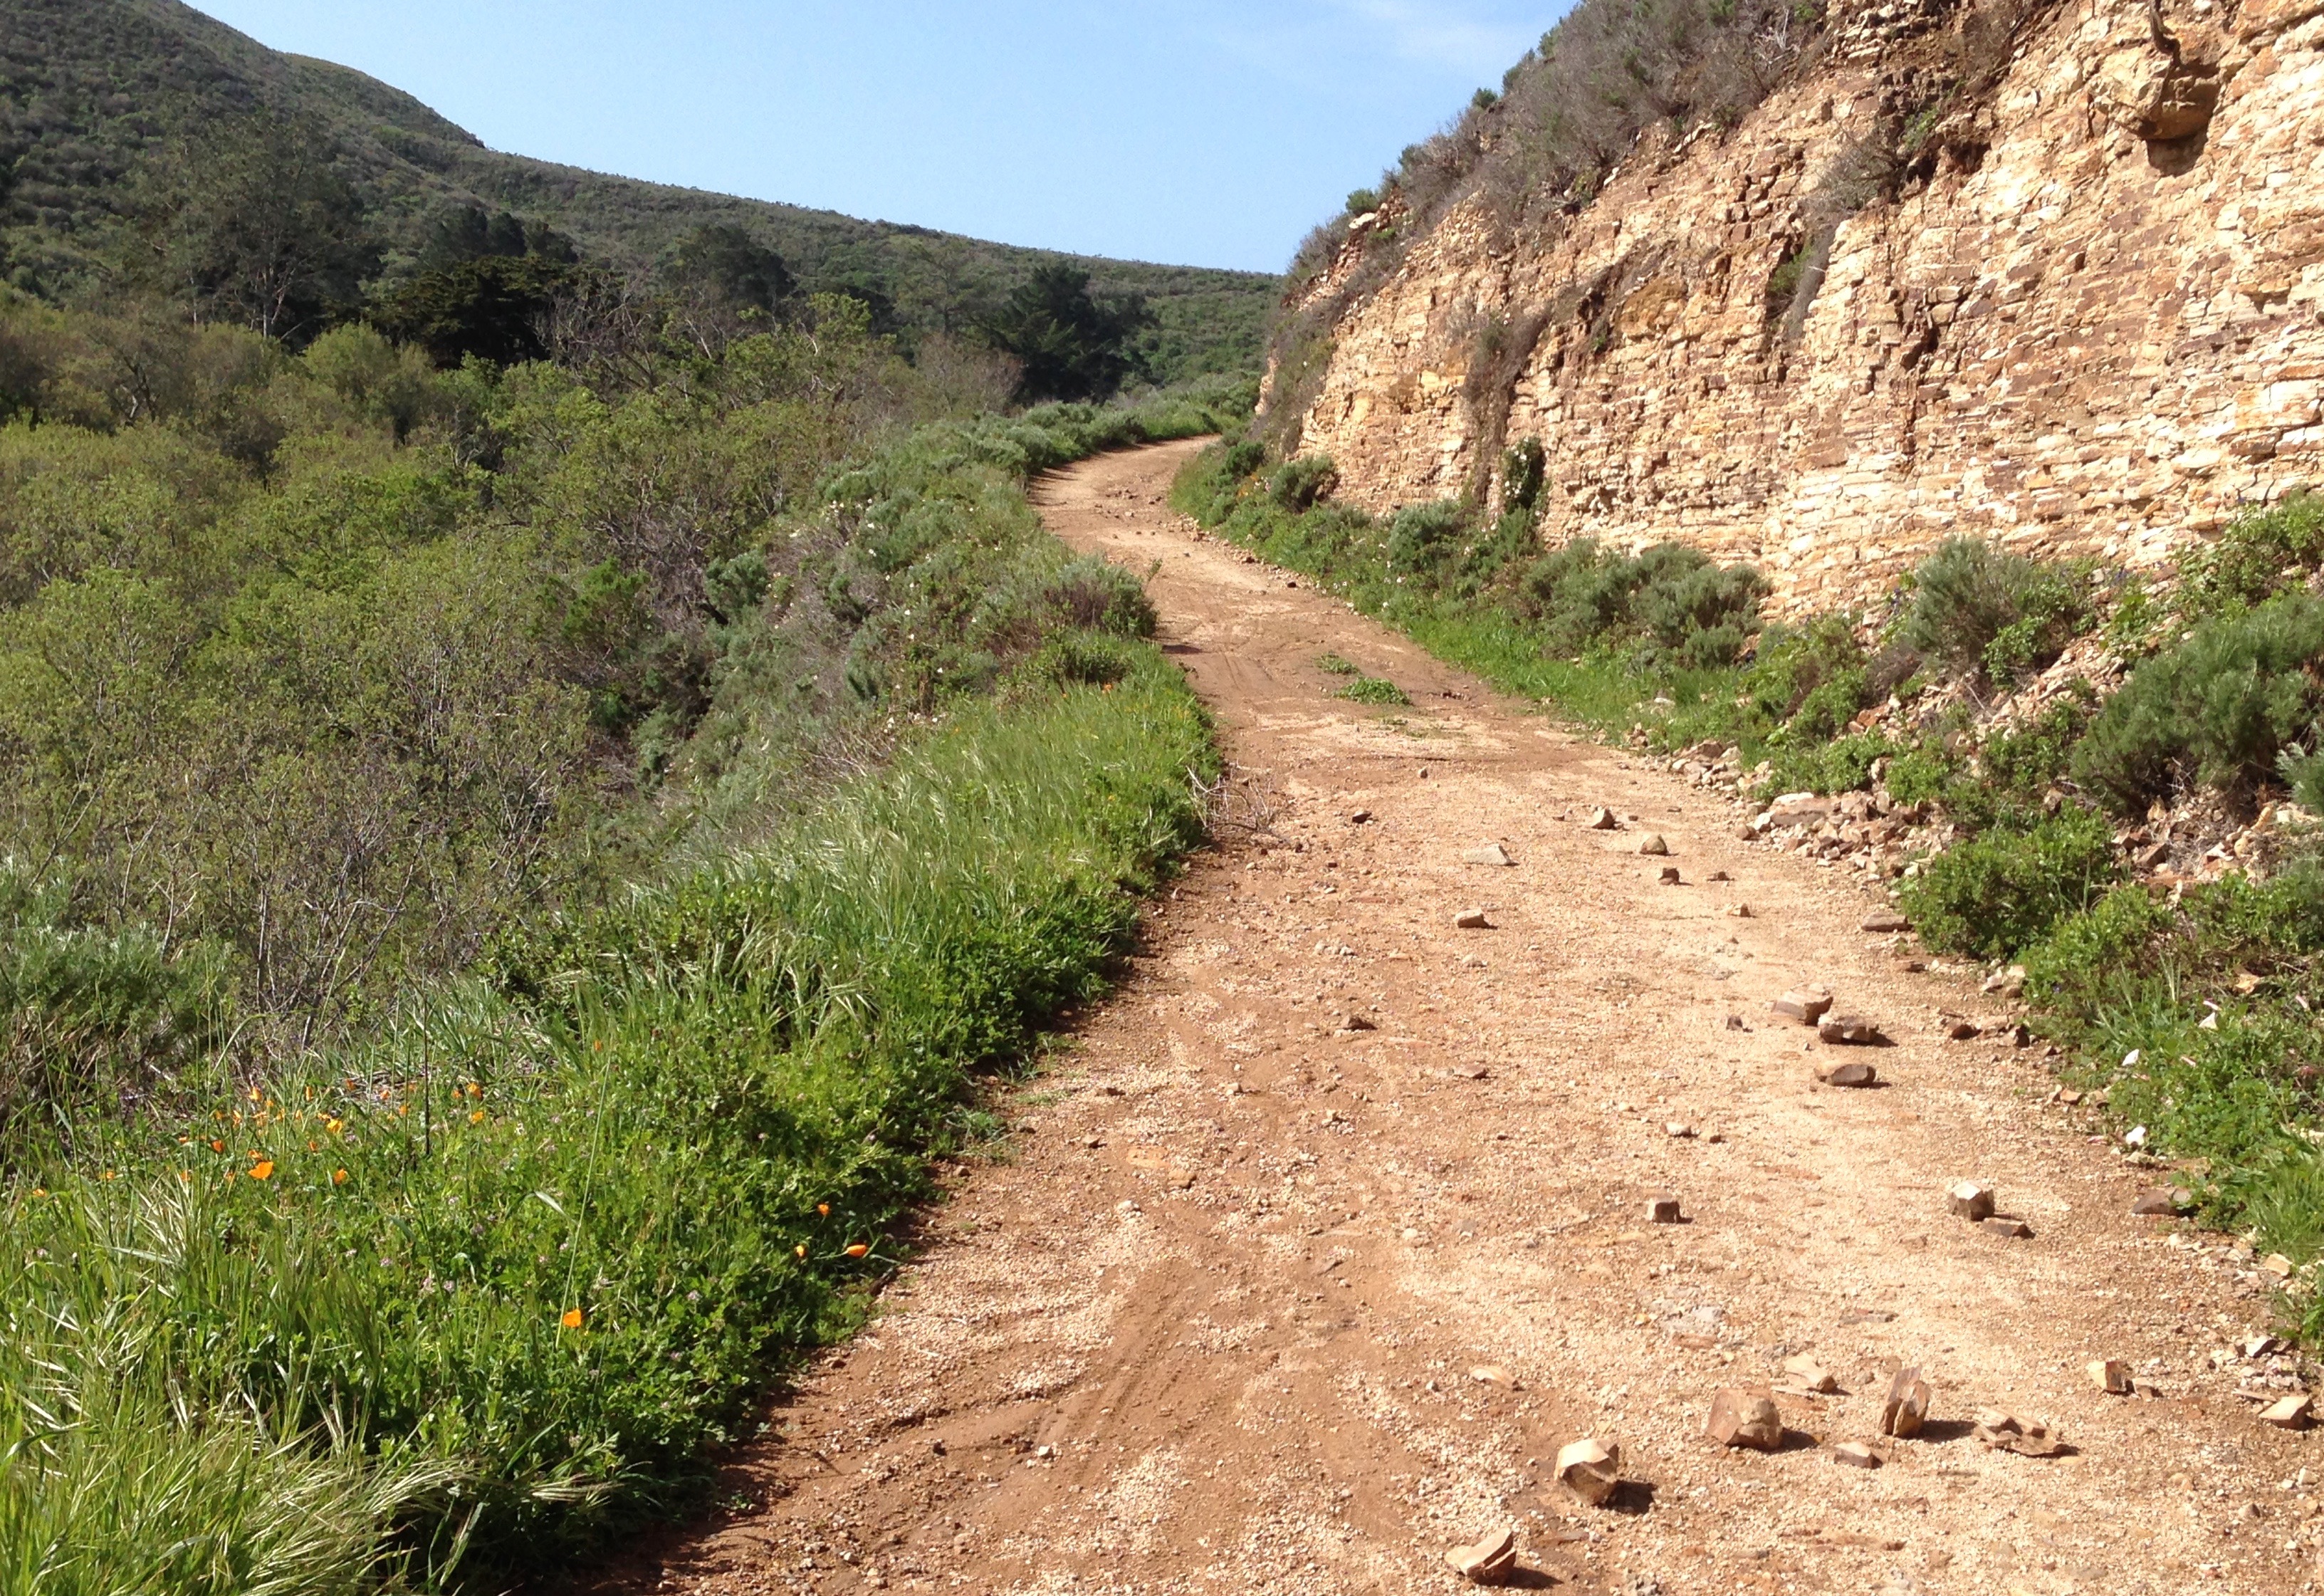
road, trail, valley, dirt road, soil, terrain, ridge, waterway, geology, infrastructure, plateau, ecosystem, desirabletrail, montanadeorostatepark, desirabletrails, islaycreektrail, montaadeorowildflowers, centralcoastbiketrails, wadi, mountain pass, geological phenomenon